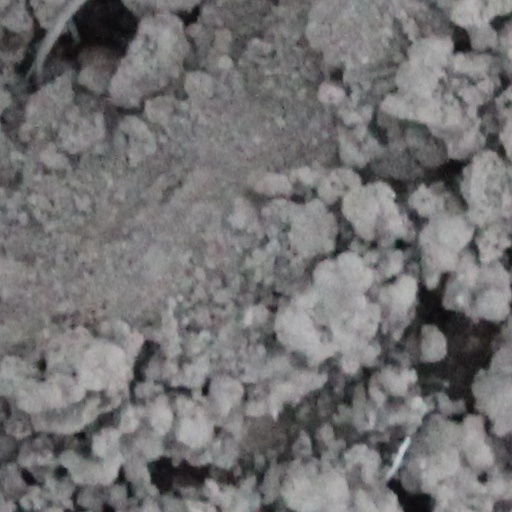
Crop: wheat